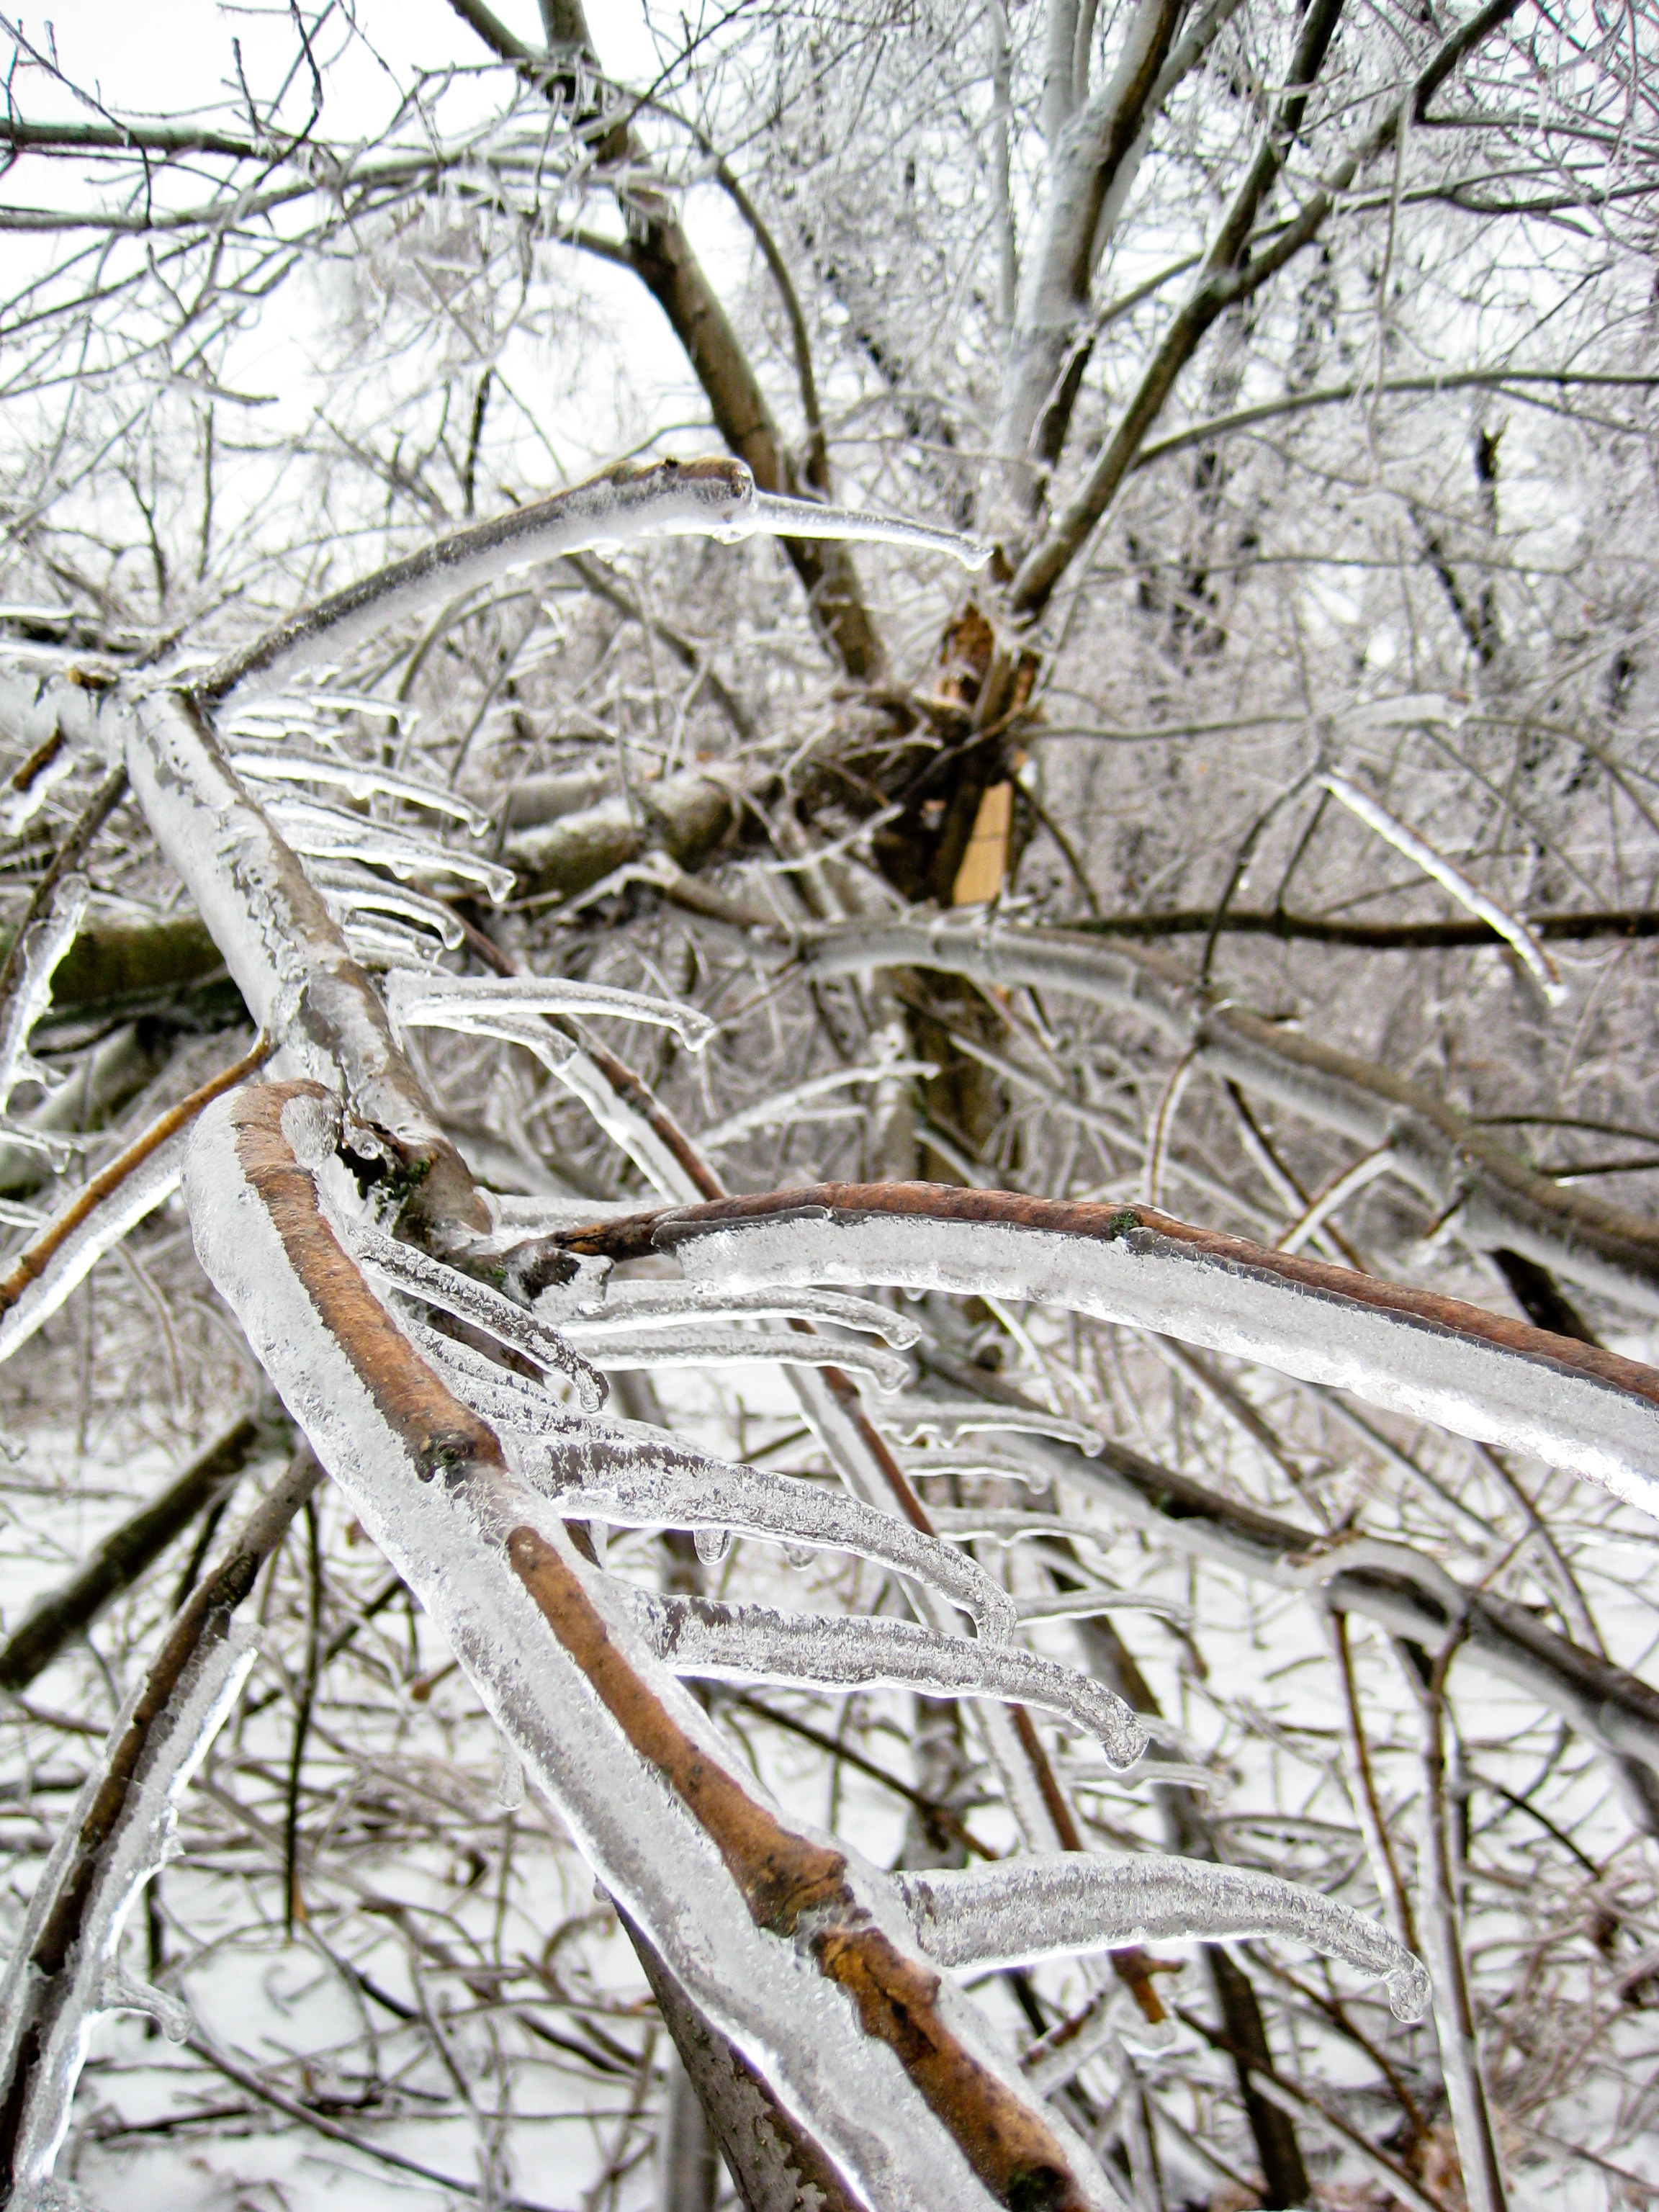
tree, branch, snow, cold, winter, plant, wood, leaf, flower, frost, ice, spring, weather, season, plants, twig, trees, woodland, damage, freezing, sleet, woody plant